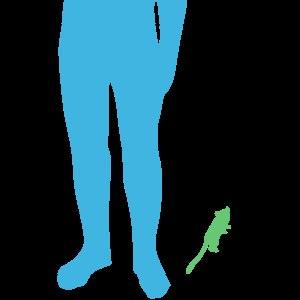
Le Microcèbe mignon ou Chirogale mignon est une petite espèce de lémurien de Madagascar. Pesant 58 à 67 grammes, il est le plus grand des microcèbes, un groupe qui comprend les plus petits primates au monde. L'espèce est connue localement comme tsidy, koitsiky, titilivaha, pondiky et vakiandry. Le Microcèbe mignon, et les autres microcèbes, sont considérés comme des espèces cryptiques, car ils sont presque impossibles à distinguer les uns des autres par l'apparence. Pour cette raison, le Microcèbe mignon était considéré comme la seule espèce de microcèbe pendant des décennies, jusqu'à ce que des études plus récentes ont commencé à faire la distinction entre les espèces.